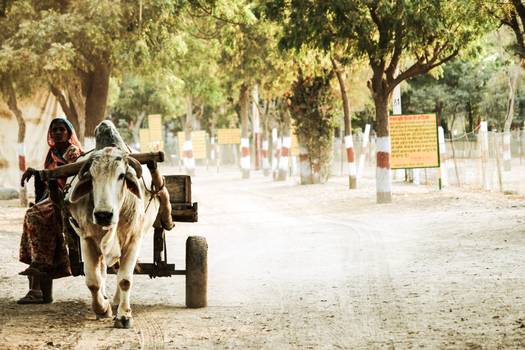
Label: No Watermark